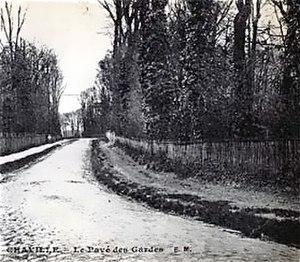
Le pavé des Gardes est le nom d'une célèbre route historique du sud-ouest de la banlieue parisienne.